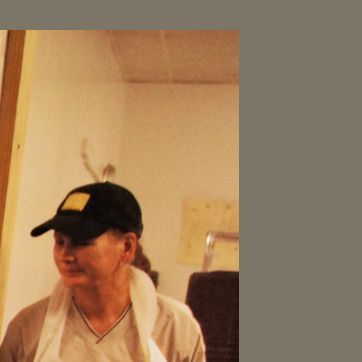
Material: painted